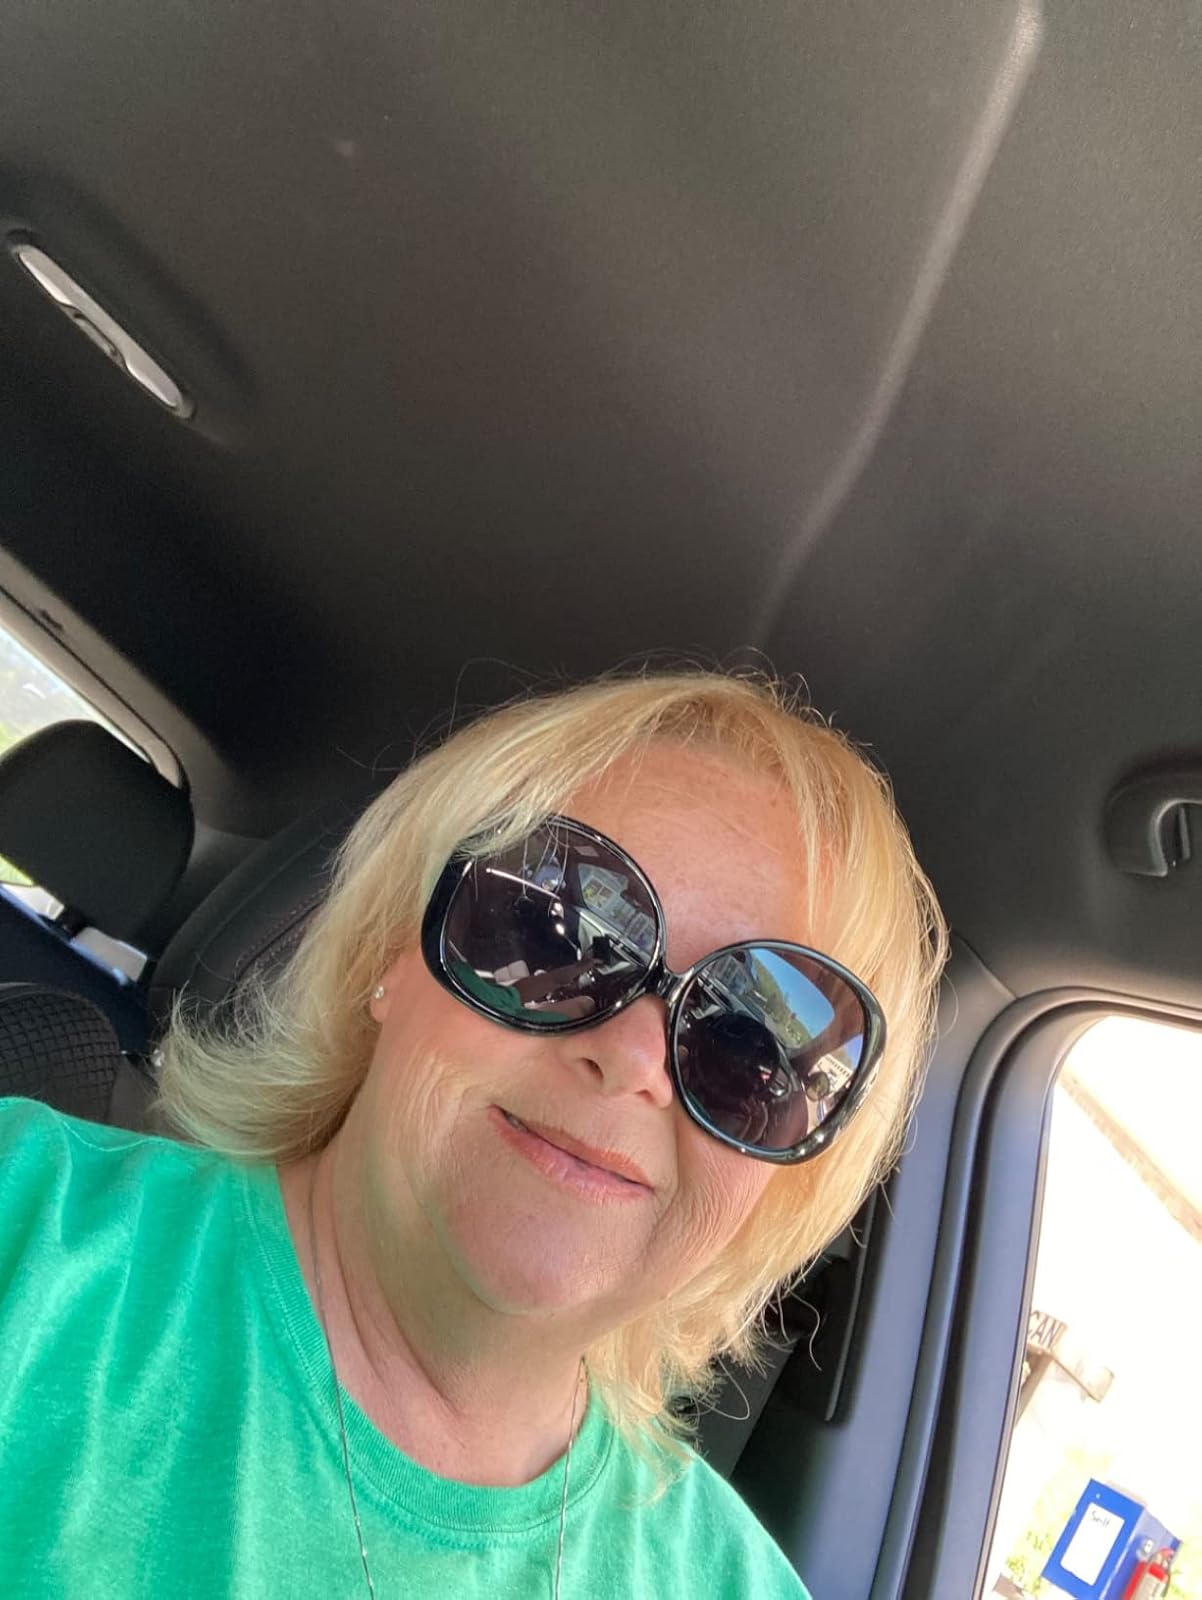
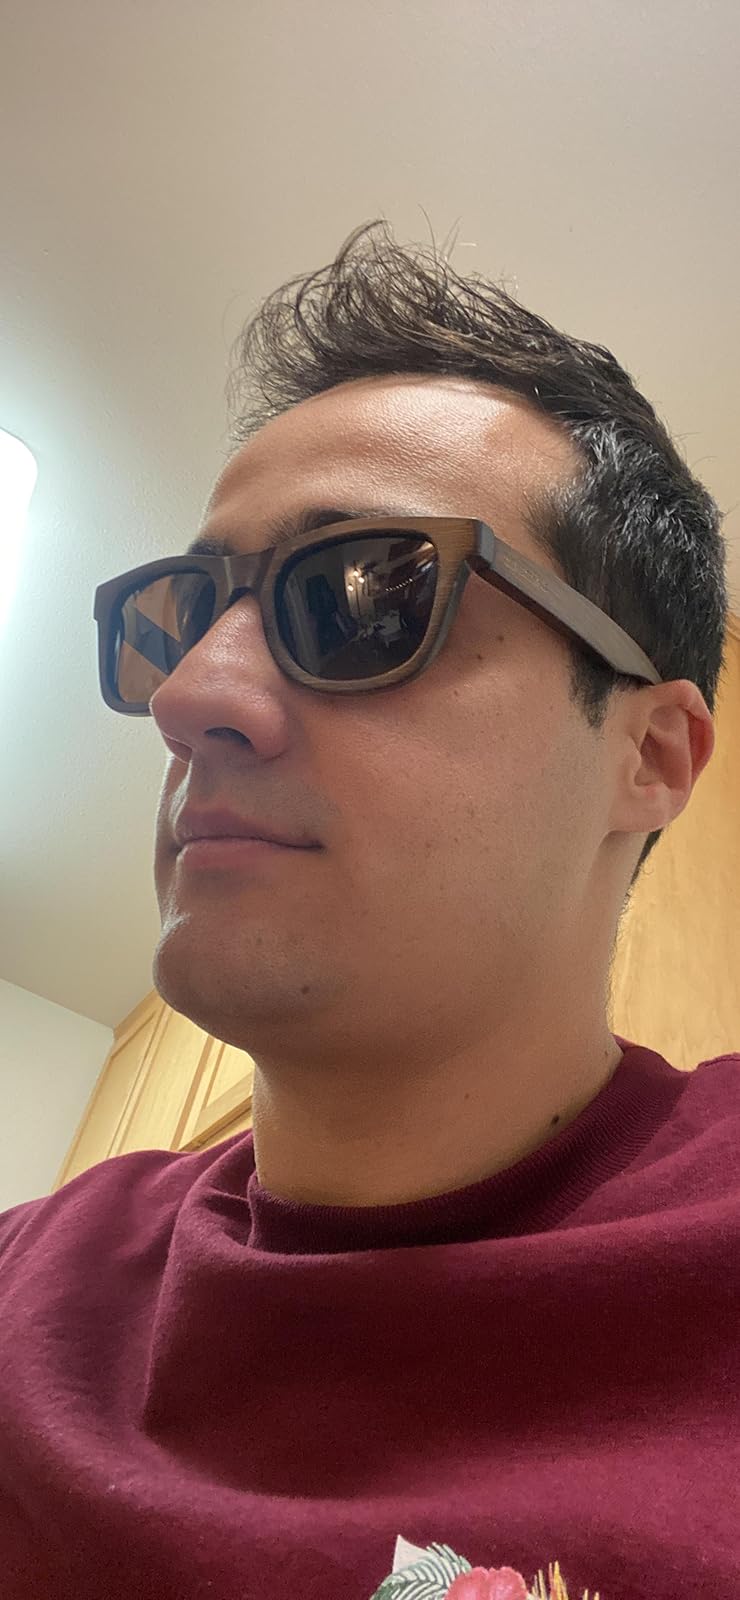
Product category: accessories_sunglasses
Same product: no